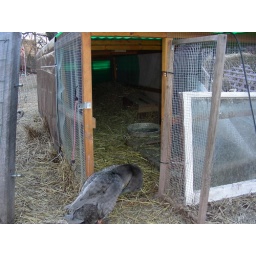
duck house in winter, Whistler preening